A. M. Hamilton

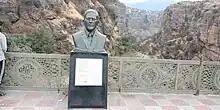
A Hamilton statue in Rawandiz

Archibald Milne Hamilton (1898–1972) was a New Zealand civil engineer, notable for building the Hamilton Road through Kurdistan and designing the Callender-Hamilton bridge system, and the Callendar-Hamilton aeroplane shed of the late 1930s.